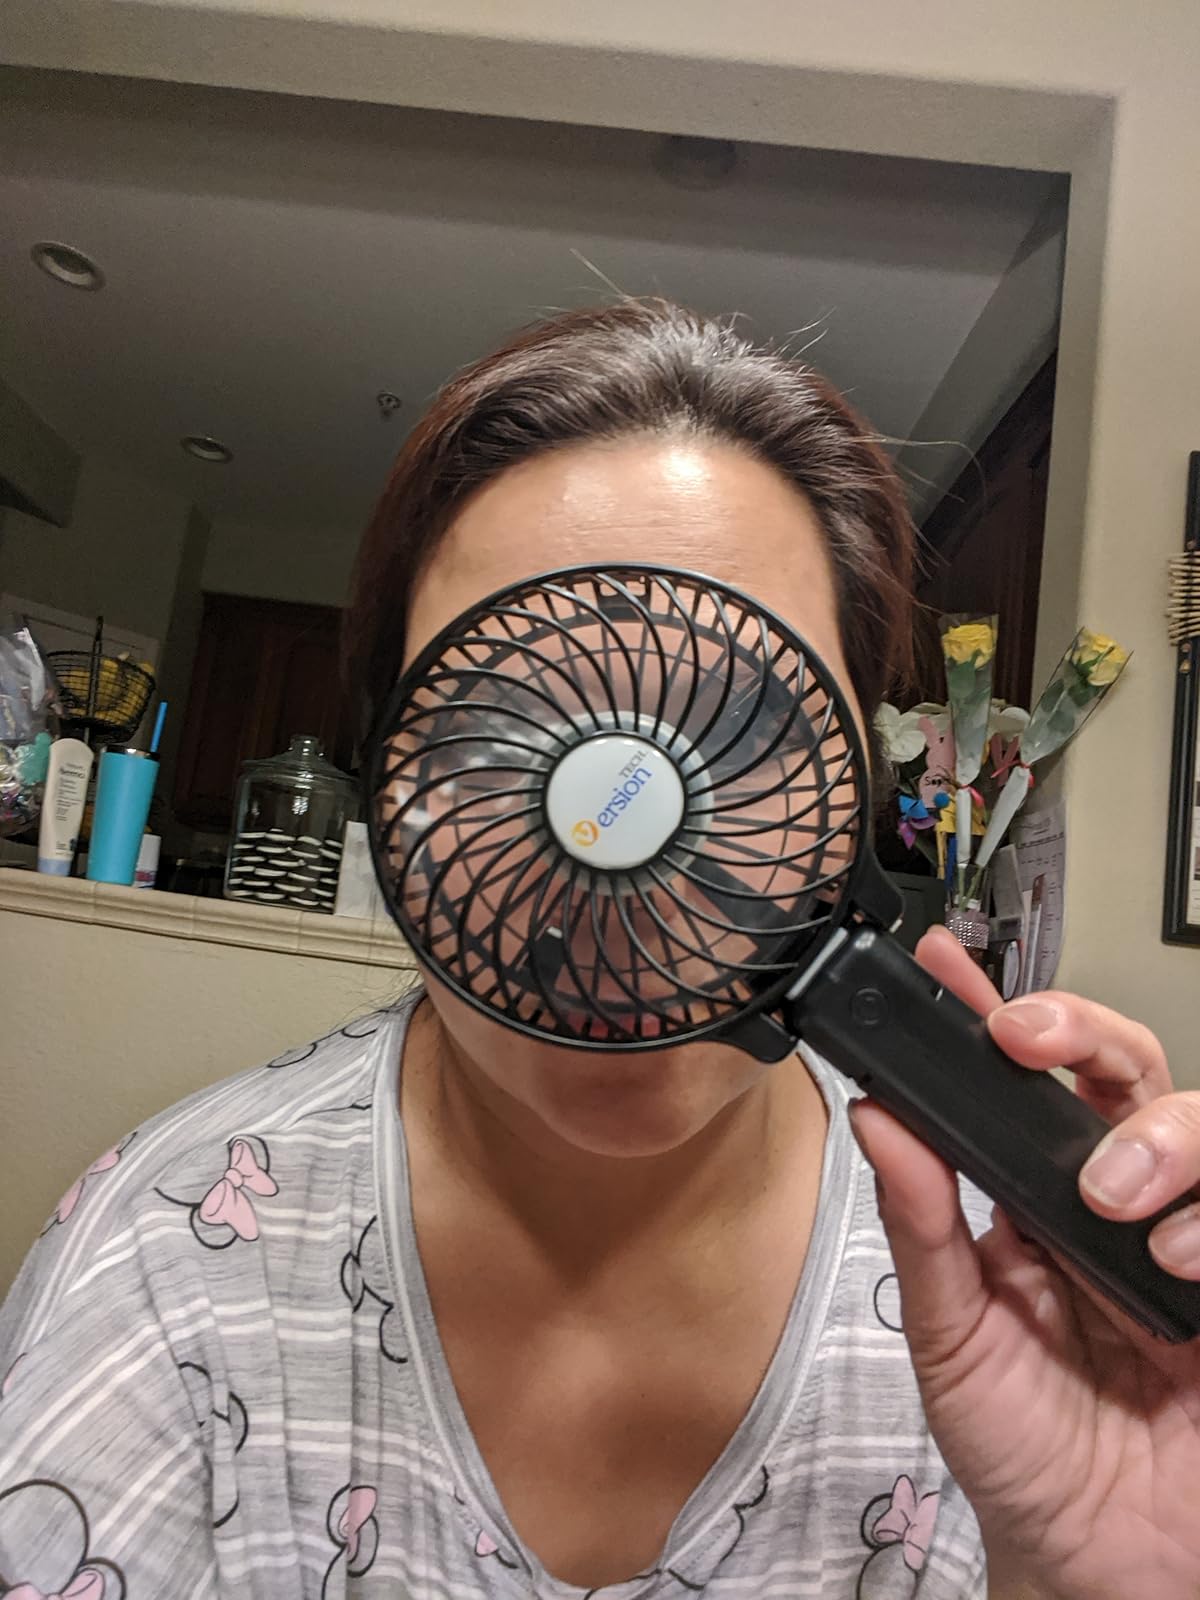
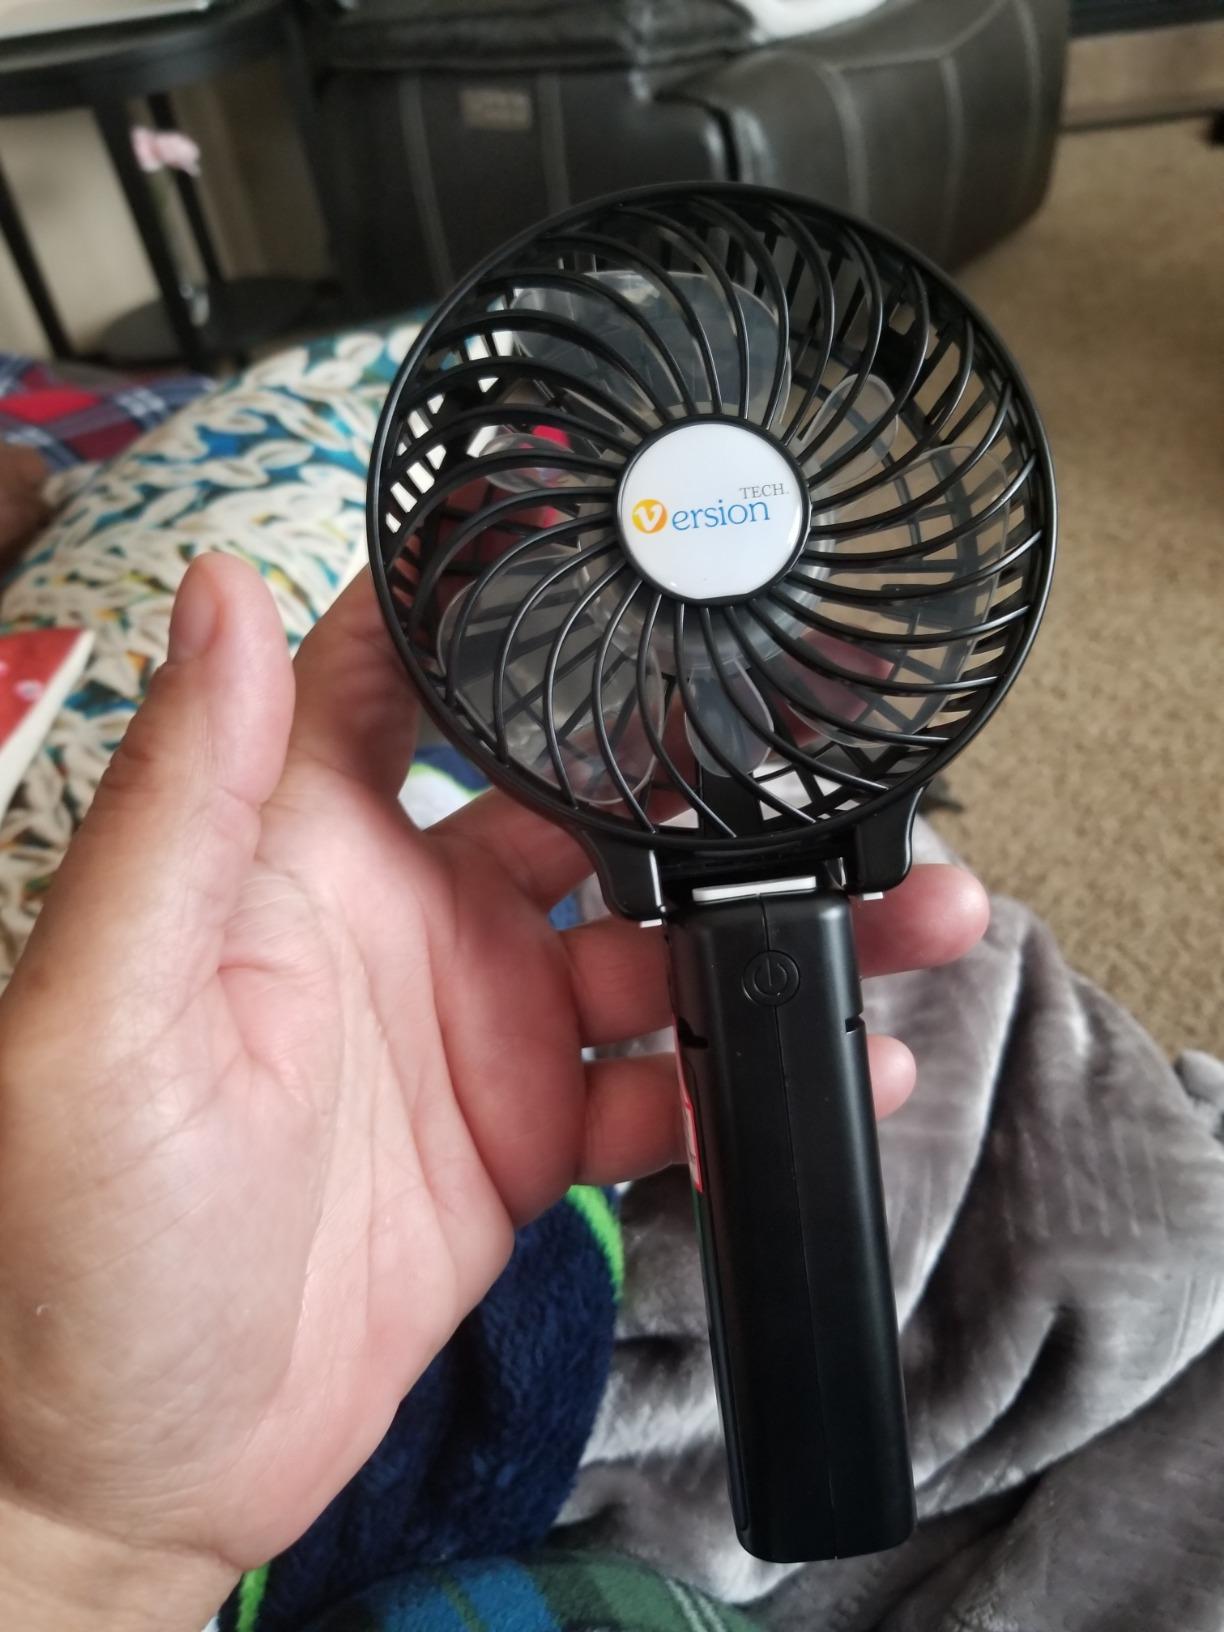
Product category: fan
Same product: yes